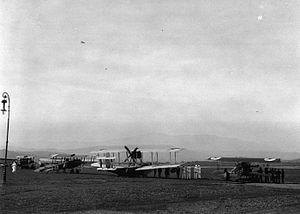
La base aérienne Suryadarma est l'une des neuf bases de l'armée de l'air indonésienne sur l'île de Java. Elle porte le nom de Suryadi Suryadarma, le premier commandant en chef de l'armée de l'air. Elle est située dans le village de Kalijati, dans le kabupaten de Subang.